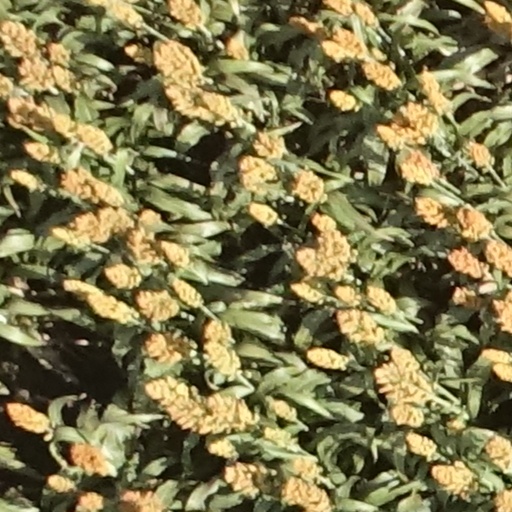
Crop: sorghum